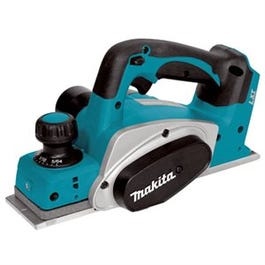
LXT Lithium-Ion Cordless Planer, 3-1/4-In., Tool Only, 18-Volt
18v, lxt, lithium-ion, cordless, 3-1/4" planer, tool only, no battery & charger included, features 2 blade cutter head with double edge carbide blades for added performance & smooth finish, high power to weight ratio, weighs only 7.4 lb with battery not included, 14,000 rpm motor engineered for faster stock removal, click depth adjustment knob with easy to read scale with settings from 0" to 5/64", spring loaded stand elevates the base to protect the blades & workpiece, precision machined aluminum base for planing accuracy, ergonomically centered balance with rubberized soft grips on the front & rear handles for increased comfort on the job, only use genuine makita batteries & chargers, includes: socket wrench, blade set & blade gauge.
Brand: Makita
Category: Hardware > Tools > Planers